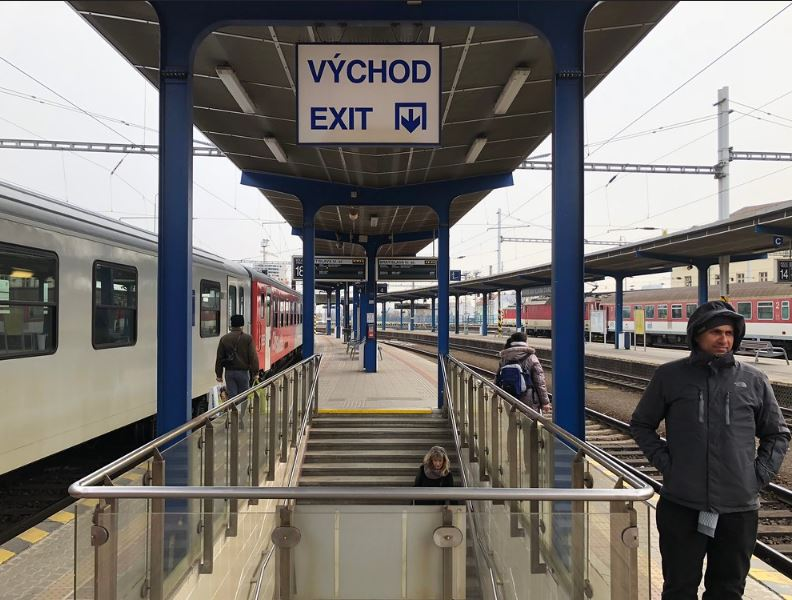
Fire: no
Smoke: no